Paper Brigade

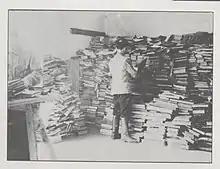
Shmerke Kaczerginski with saved books

After Vilna was captured from the Nazis on 13 July 1944, Sutzkever returned to the city in the company of Justas Paleckis. Quickly joined by Kaczerginski and Abba Kovner, the group opened a Jewish Museum on 26 July and began enlisting anyone available to hunt for the hidden caches. Initial results were mixed: the YIVO building had been destroyed by bombing, and the largest cache in the Vilna Ghetto had been discovered by the German forces shortly before their retreat and burnt. Many other repositories survived, and locals who had been given works to hide by Jewish residents quickly arrived to return them. Early discoveries included the handwritten diaries of Theodor Herzl, a sculpture of David by Mark Antokolsky, and letters by Sholem Aleichem, I. L. Peretz and many others. Their work proceeded rapidly, and with much enthusiasm from the surviving Jewish communities of Eastern Europe. Sutzkever's return to Russia in 1944, followed by Kovner's move to Palestine, left Kaczerginski in charge of the museum and recovery project.